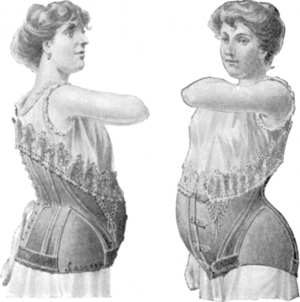
Fig. 110. — Corset-ceinture du Dr Olivier, par Lacroix